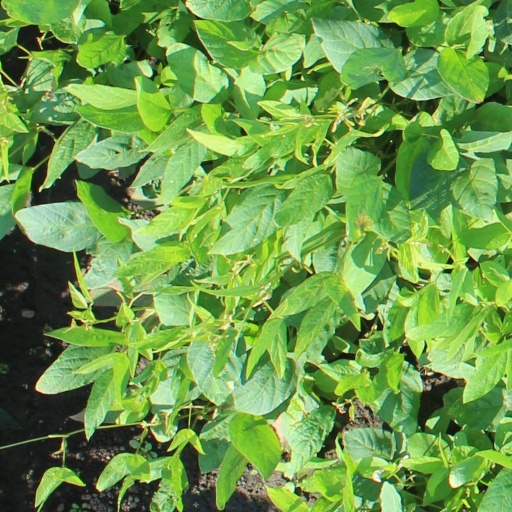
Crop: soybean